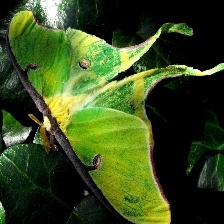
Species: LUNA MOTH